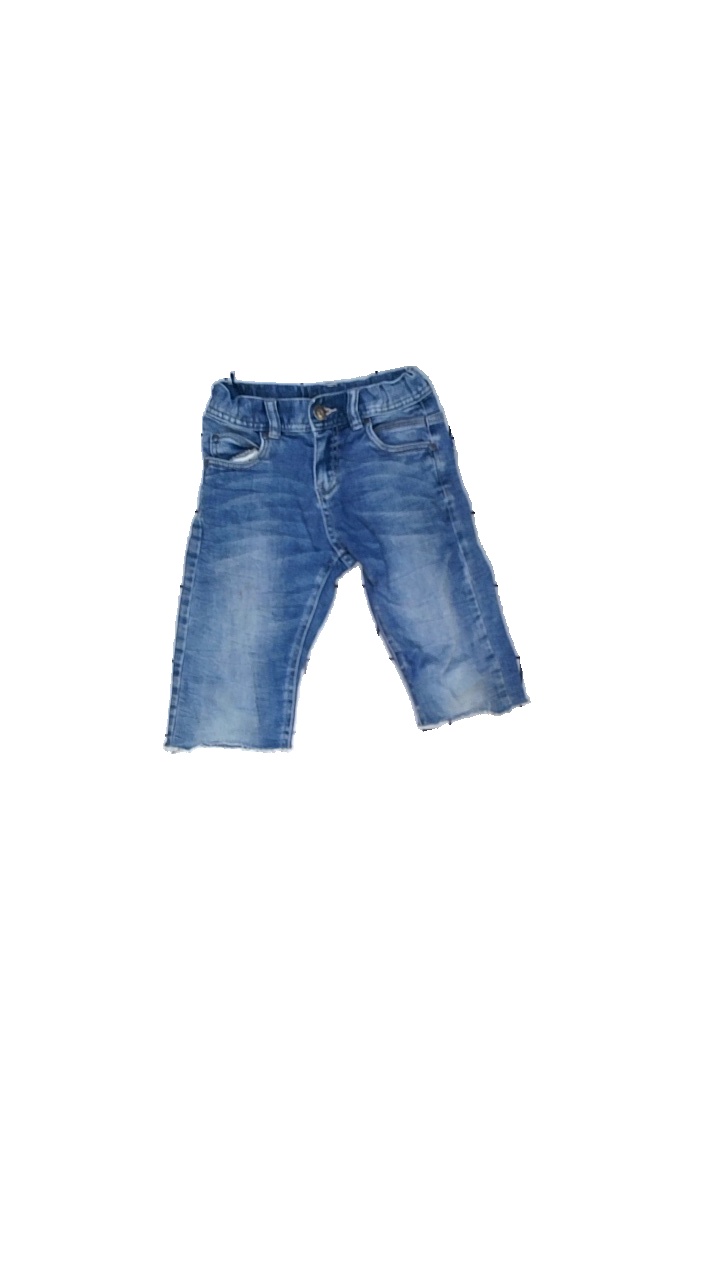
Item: Shorts (Children)
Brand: Lab Industries (kappahl)
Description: blå jeans shorts med fläckar fram
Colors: Blue
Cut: Regular
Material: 64% cotton 22% polyester 14% viscose
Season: All
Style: Denim
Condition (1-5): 3
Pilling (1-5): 5
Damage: fläckar
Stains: Major
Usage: Export
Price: <50